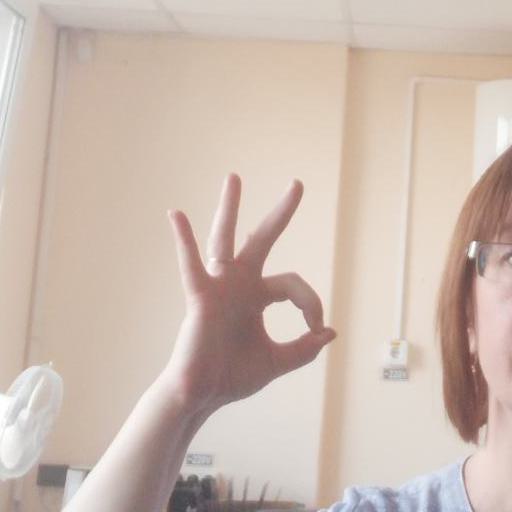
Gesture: ok